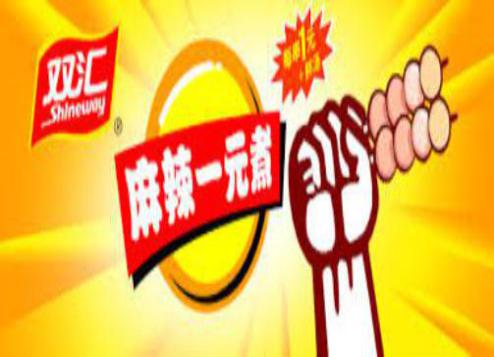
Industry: Food